Hans Vonk (conductor)

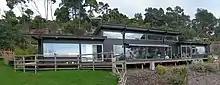
Hans Vonk Music House

Vonk's widow, Jessie, moved to Tasmania where she founded the Hans Vonk Music House, a chamber music venue dedicated to her husband's memory.